Busby Hall

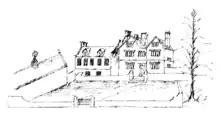
Busby Hall in the 1600s

Busby Hall has been in the possession of the Marwood family since 1587. The current building was constructed in 1764 after a devastating fire destroyed a much earlier building. It is known that plans for a grander building were prepared by the preeminent neo-classical architect John Carr of York but were later abandoned. The constructed design was by Robert Corney. It has been remarked that the design of the house appears to be earlier in style than was typical for the time, but the reason for this or why the plans of a more fashionable architect were not used is not clear. The house sits in the centre of a 700-acre parkland with a number of other listed buildings. These include the Grade II stable block located to the north and a Grade II* walled garden to the south east of the Hall.